Tung Chung Terminal

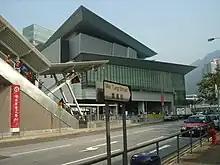
The station from Mei Tung Street, 2007

The Tung Chung Terminal is a station of Ngong Ping 360, a gondola lift line, in Tung Chung on the northwestern coast of Lantau Island in Hong Kong. It was opened on 18 September 2006.